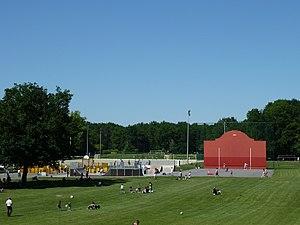
Plaine des Sports de Lons
Lons est une commune française située dans le département des Pyrénées-Atlantiques, en région Nouvelle-Aquitaine.